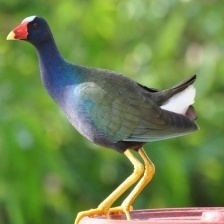
Species: PURPLE GALLINULE
Scientific name: PORPHYRIO MARTINICUS
ImageNet parent category: european_gallinule